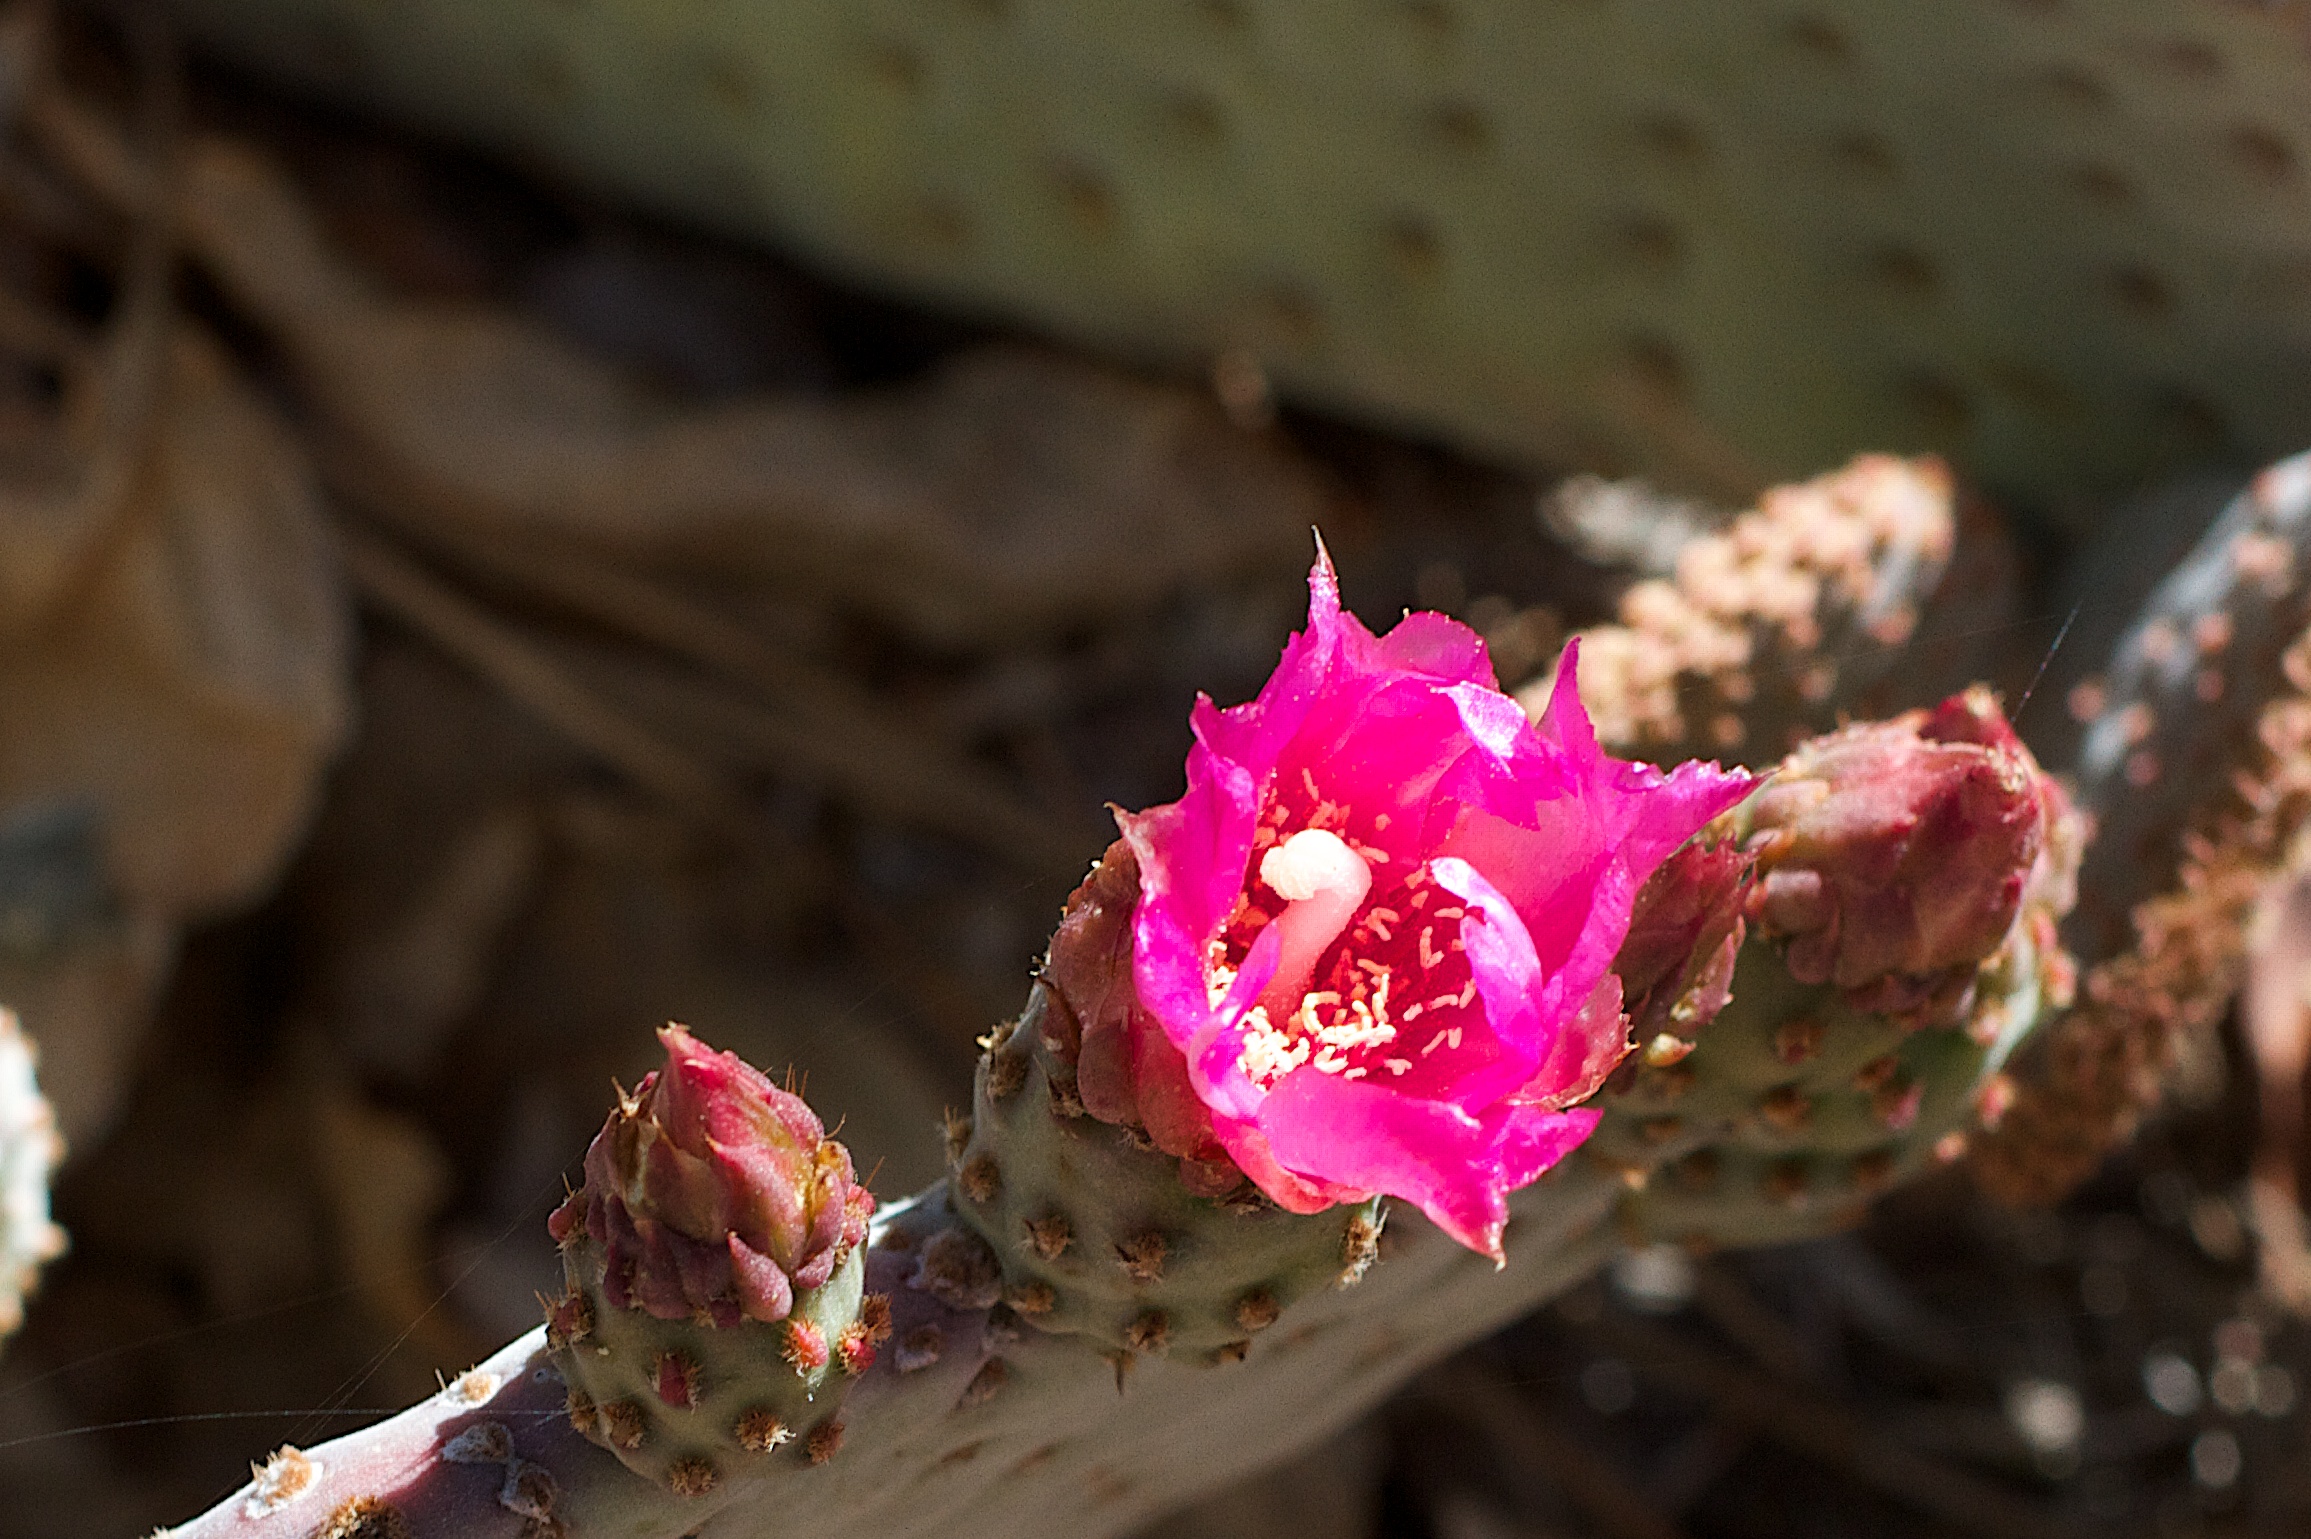
nature, blossom, cactus, plant, photography, leaf, flower, petal, spring, red, botany, pink, flora, wildflower, close up, macro photography, flowering plant, land plant